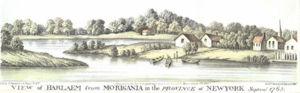
Harlem est un quartier du nord de l'arrondissement de Manhattan à New York, aux États-Unis. Il se situe entre le nord de la 96ᵉ rue et Washington Heights. Toutefois, l'espace est officieusement délimité par la 110ᵉ rue au sud et par la 155ᵉ rue au nord. Harlem a joué un rôle majeur tout au long de l'histoire de New York : au début du XXᵉ siècle, le mouvement de la Renaissance de Harlem fit de New York le principal foyer de la culture afro-américaine ; par la suite, le quartier devint l'un des centres de la lutte pour l'égalité des droits civiques, étant donné que Harlem a longtemps été et demeure encore aujourd'hui un lieu où se concentrent les Afro-Américains.